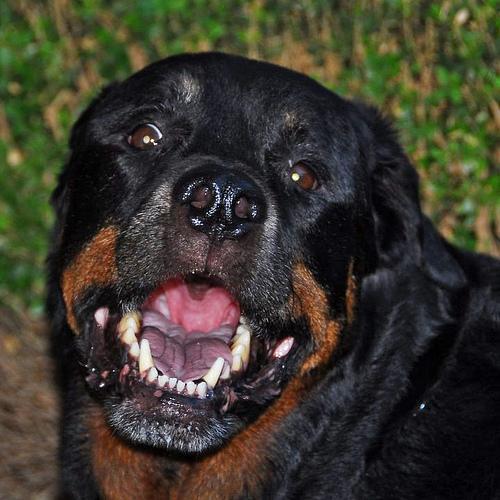
Rottweiler